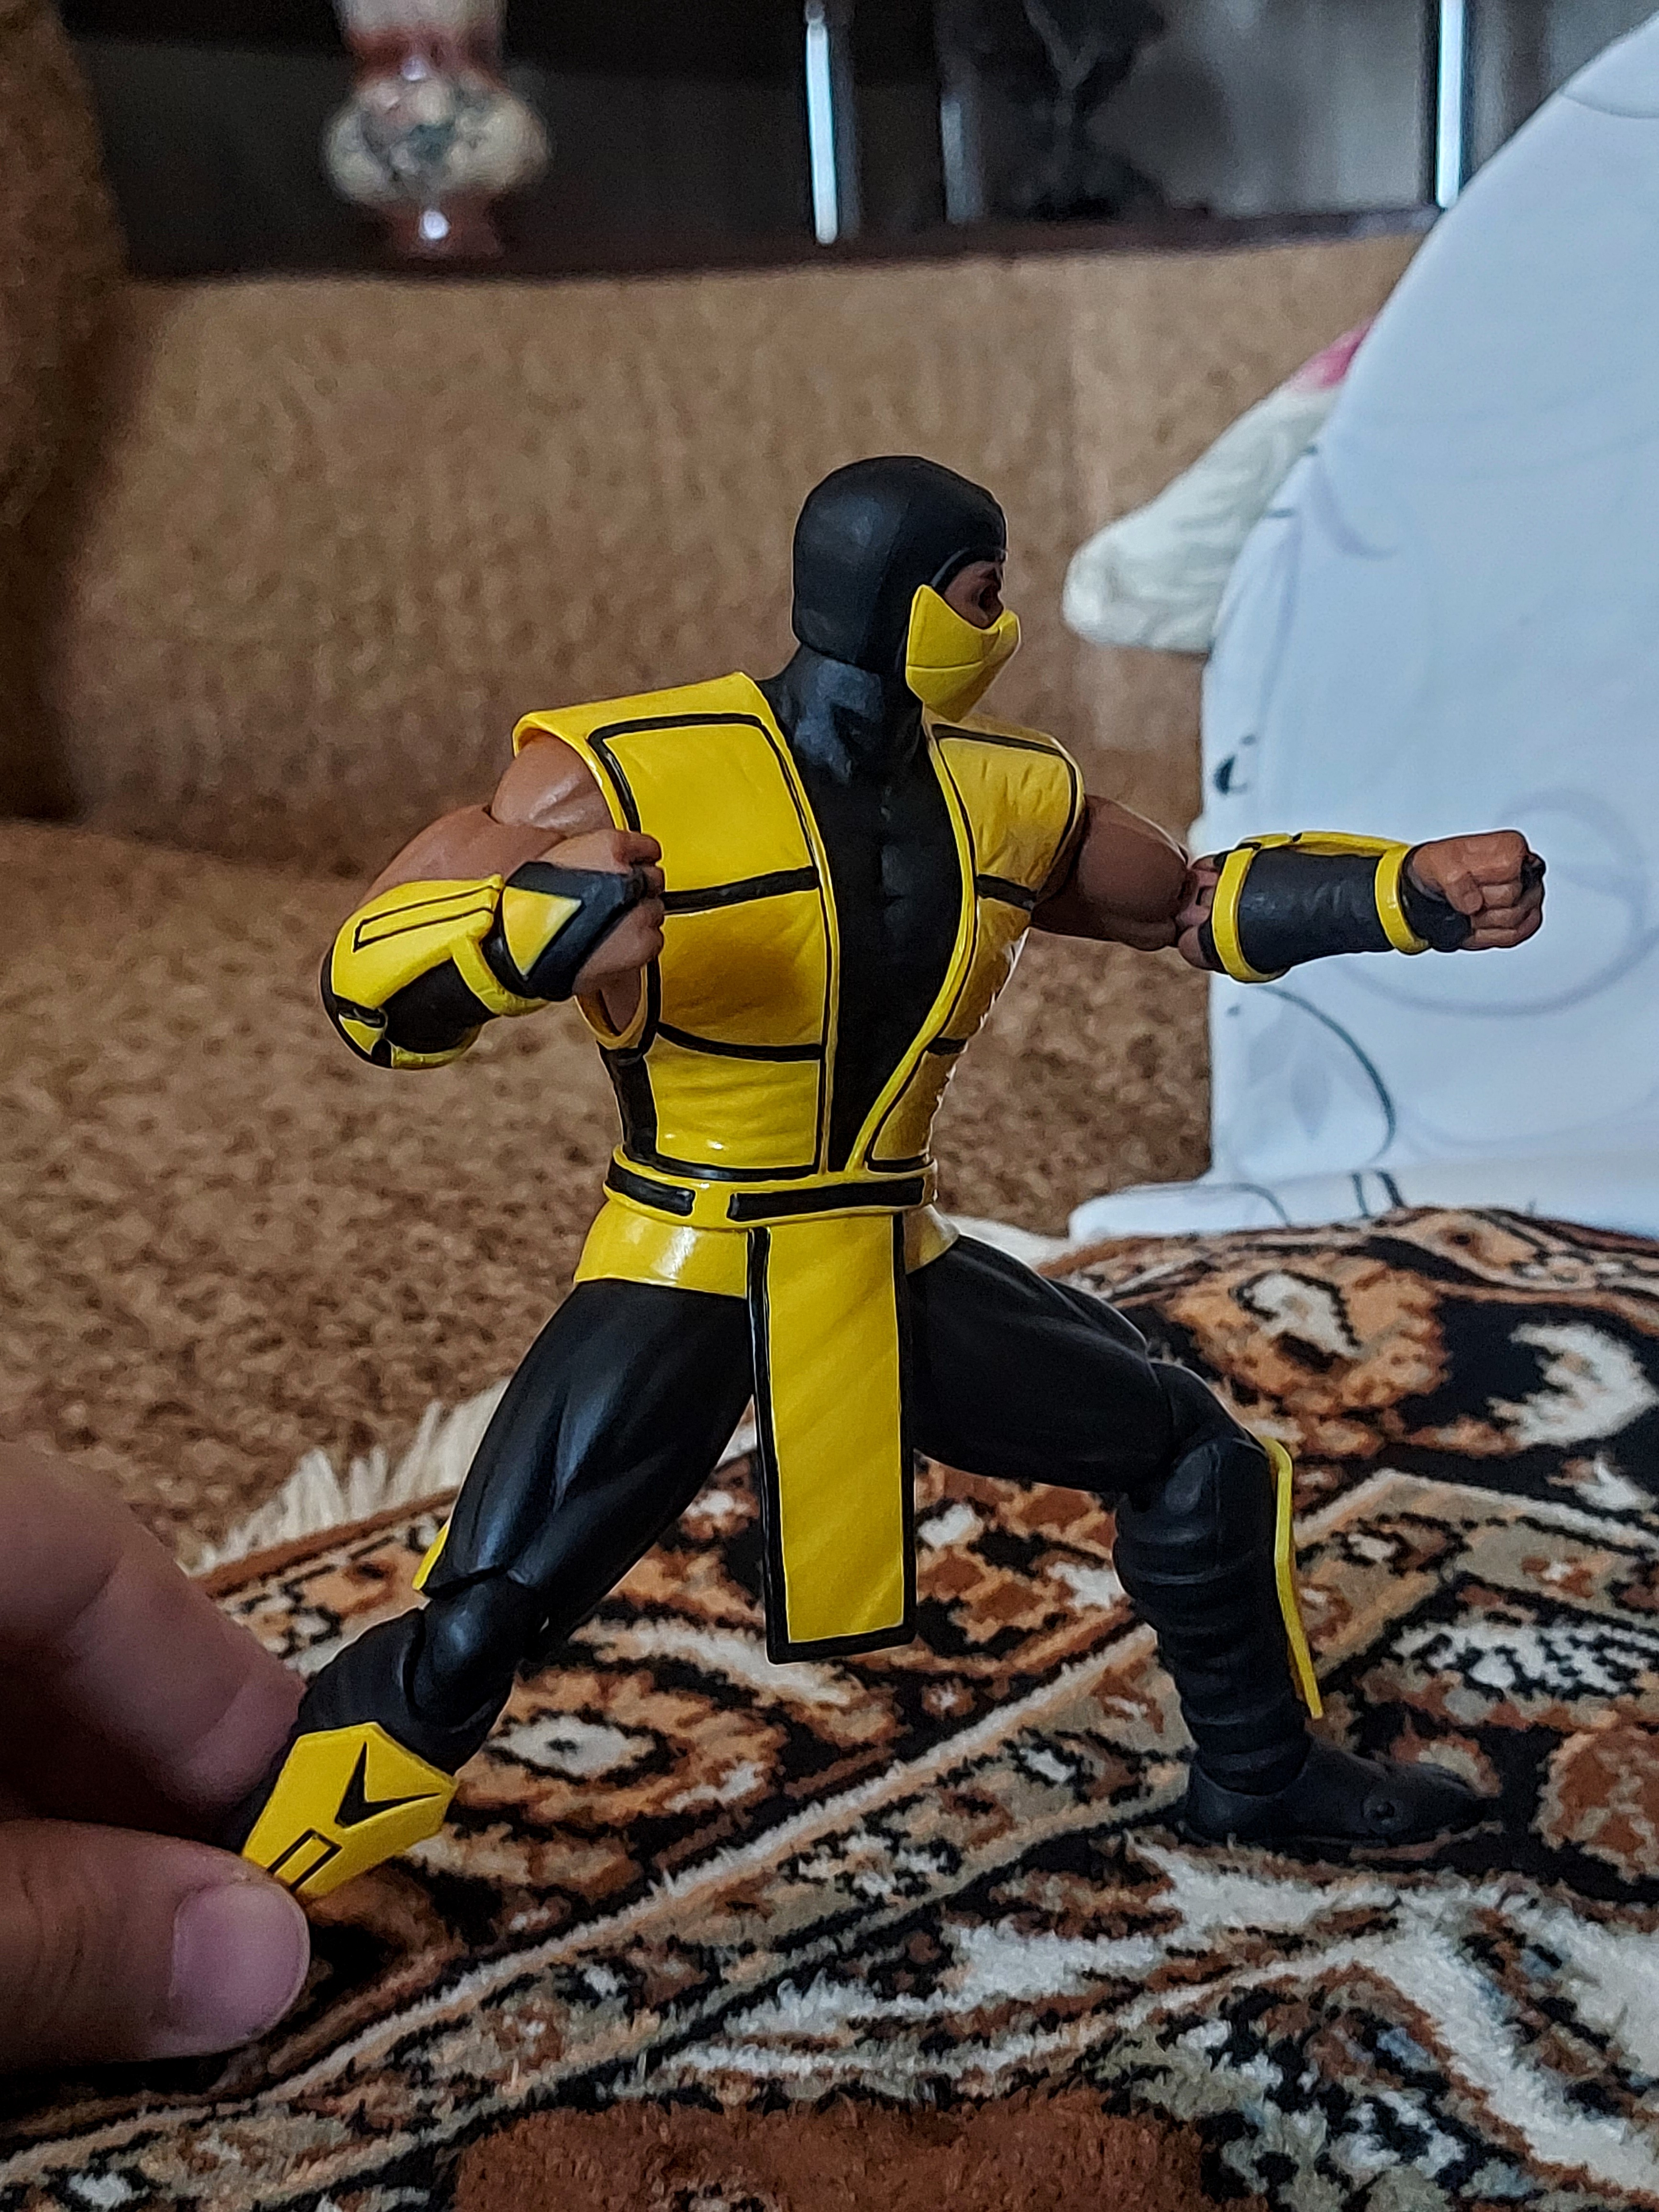
scorpion, storm, collectibles, art, personal protective equipment, workwear, toy, fictional character, machine, action figure, costume, couch, armour, fiction, animation, soil, fun, superhero, recreation, illustration, flooring, uniform, figurine, robot, hero, blue collar worker, costume design, pc game, visual arts